Damon Edge

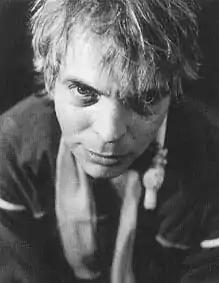

Thomas Edward "Tom" Wisse (November 12, 1949 – August 11, 1995), known professionally as Damon Edge, was an American musician. He was a founding member of the post-punk band Chrome and also recorded as a solo artist.